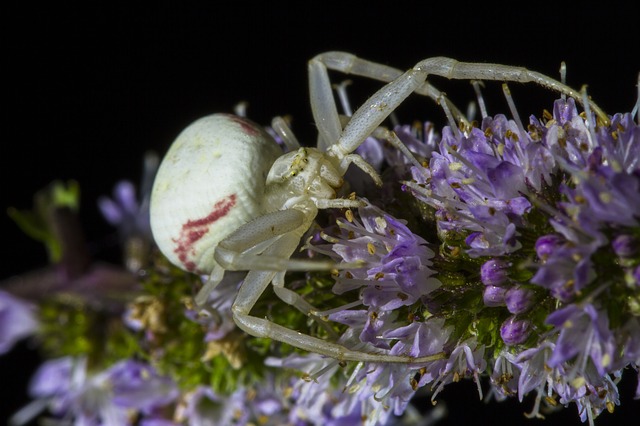
Label: spider